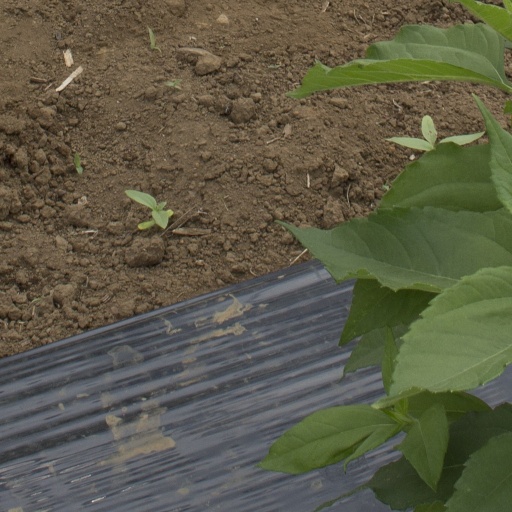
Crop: Jerusalem artichoke